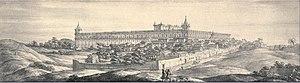
L'histoire de la pomme de terre commence avec celle des Amérindiens qui vivaient il y a plus de 10 000 ans dans la zone côtière de l'actuel Pérou et au sud-ouest de l'Amérique latine.